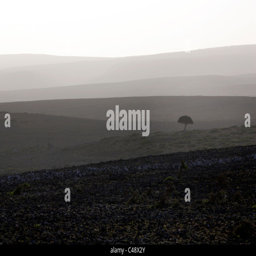
tree on the landscape of hills